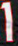
Number: 1